Ferrari 330

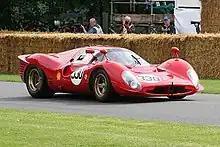
Ferrari 330 P3-derived 412 P #0844

Four models of mid-engined racing cars used the 330 engine and name as well — the 330 P/P2/P3/P4 range of the mid 1960s. The 330 P4 had 450 hp at 8000 rpm, which combined with its low weight of 792 kg (1746,06 lb) resulted in a top speed of 320 km/h (198.85 mph).